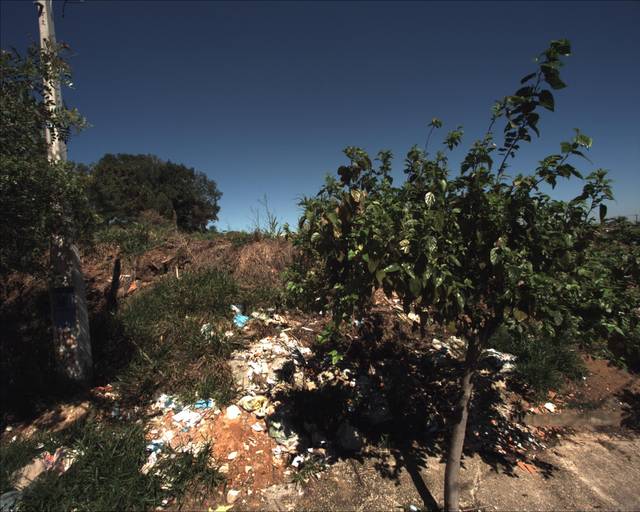
Region: Brazil
Coordinates: -23.524, -47.437